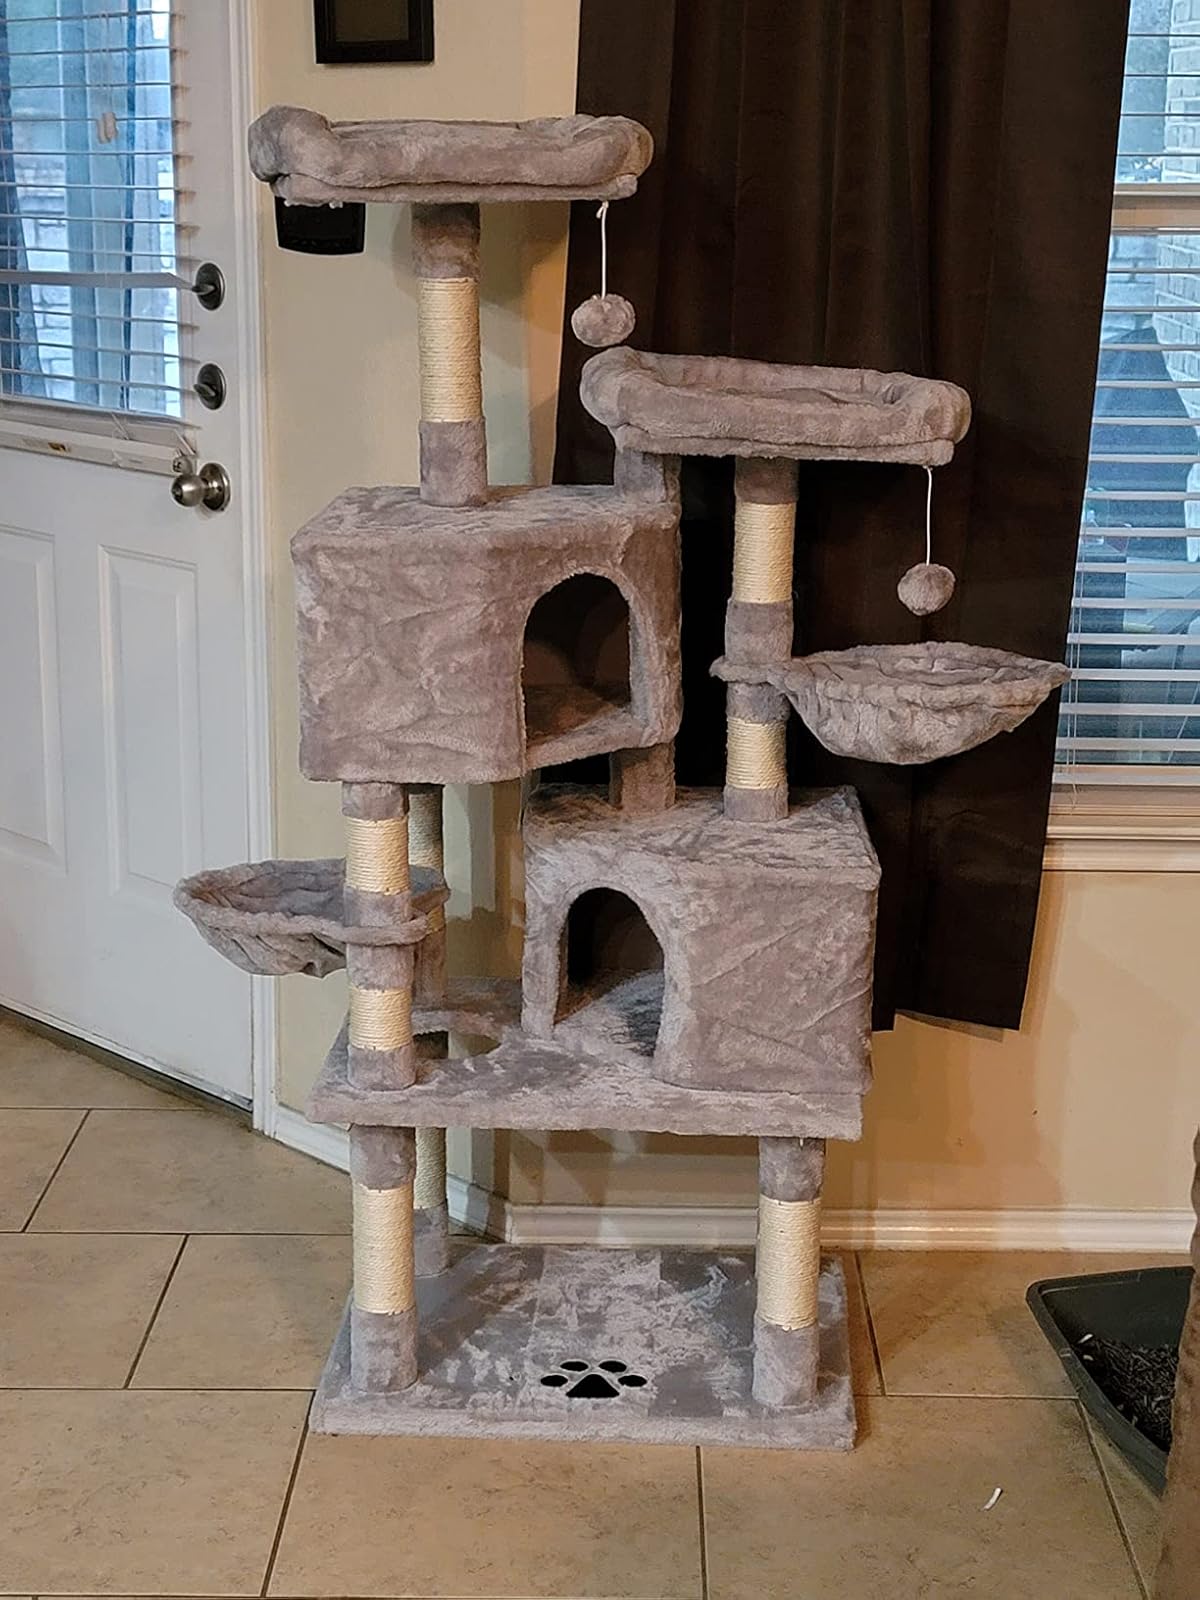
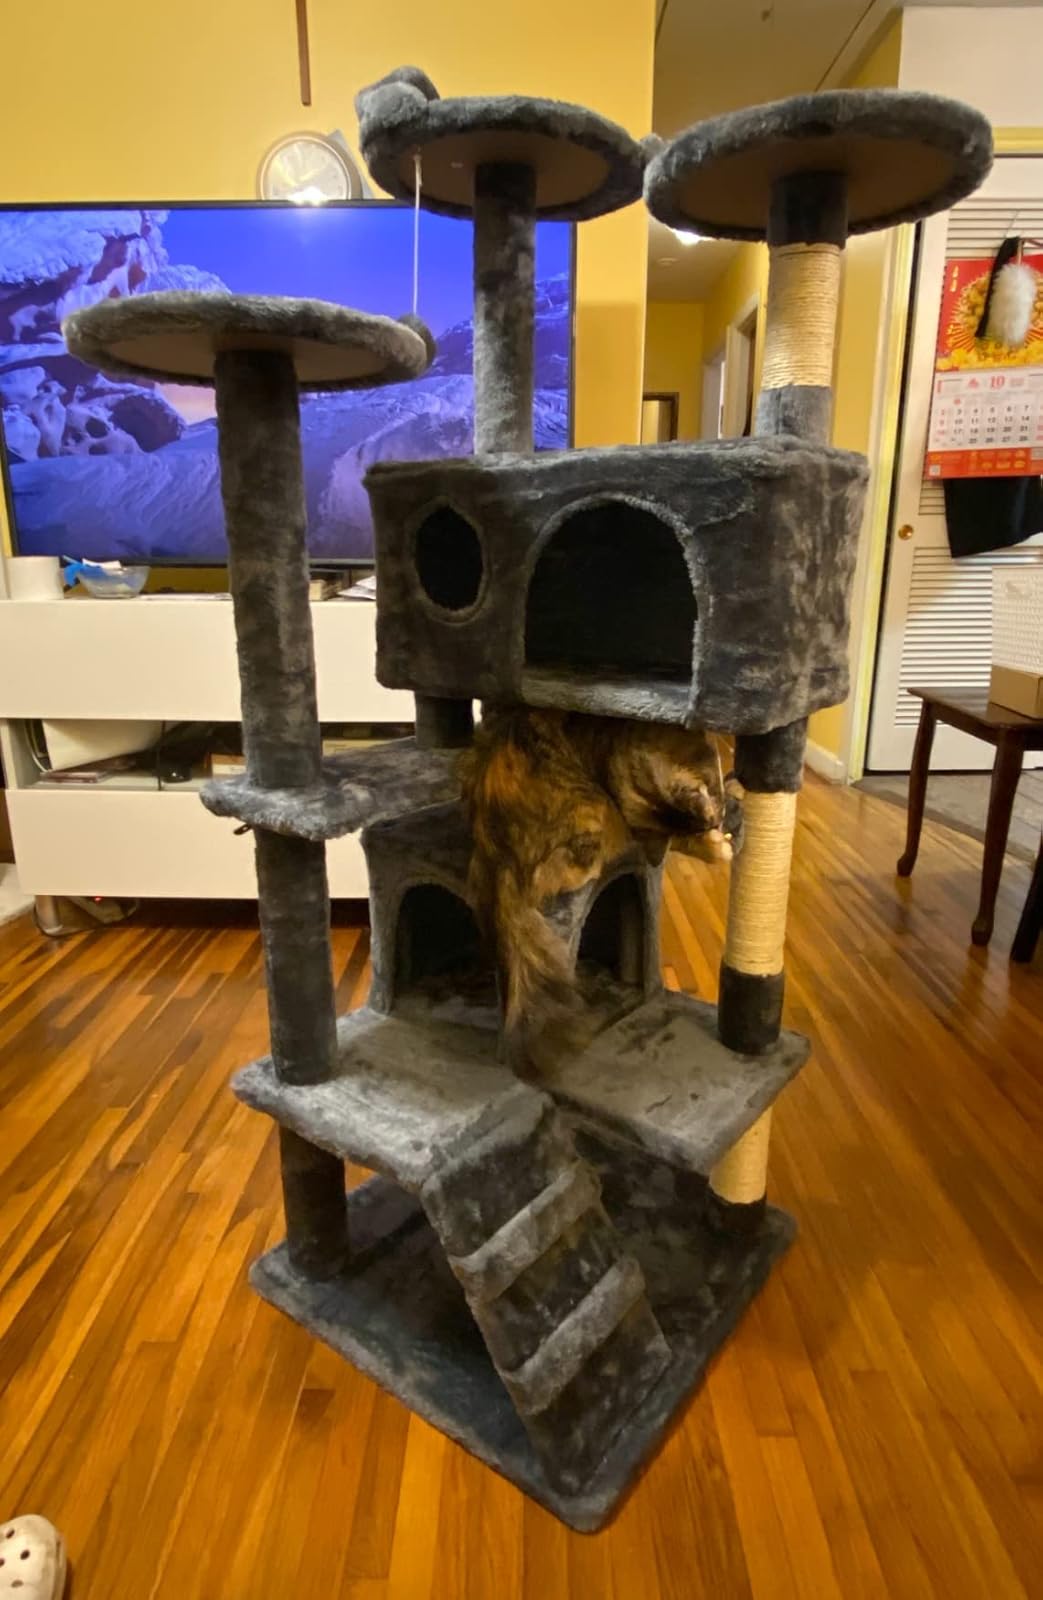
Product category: items_cat tree
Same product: no